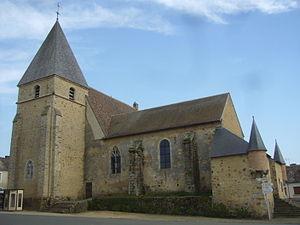
Église Saint-Georges de Saint-Georges-du-Rosay, dans la Sarthe. This building is indexed in the Base Mérimée, a database of architectural heritage maintained by the French Ministry of Culture,
La liste des églises de la Sarthe recense de la manière la plus complète possible les églises, cathédrale et basilique situées dans le département français de la Sarthe.
Cet article recense les monuments historiques de l'arrondissement de Mamers, dans le département de la Sarthe, en France.
Saint-Georges-du-Rosay est une commune française, située dans le département de la Sarthe en région Pays de la Loire, peuplée de 435 habitants.